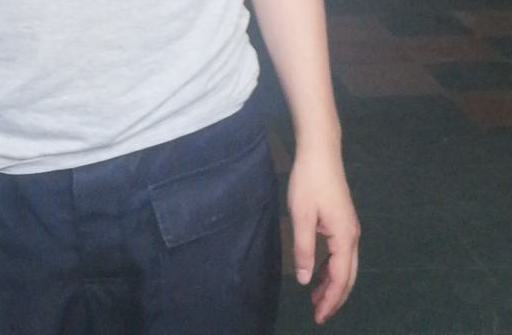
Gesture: no_gesture